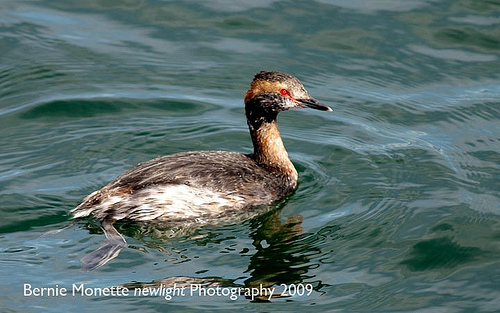
the eye is bright red, the crown is dark brown with a tan eyebrow, the beak is pointed and brown, the long neck is tan and the body is various shades of brown.
the bird has round orange eyes and fluffy feathers.
this is a black and brown bird with a red eye.
a water swimming bird with brownish body and red eyes.
a medium sized bird that has tones of brown with dark orange eyesa dark colored bird swimming in water with red eyes and white wing secondaries.
this medium-sized bird has a small but bright red eyering, a black throat and crown, an long thin bill, and a dark brown back.
a brown and white bird with striking red eyes swimming in the water.
this bird has wings that are brown and has red eyes
this water loving bird has very red eyes and sleek brown and white feathers.
Species: Horned Grebe